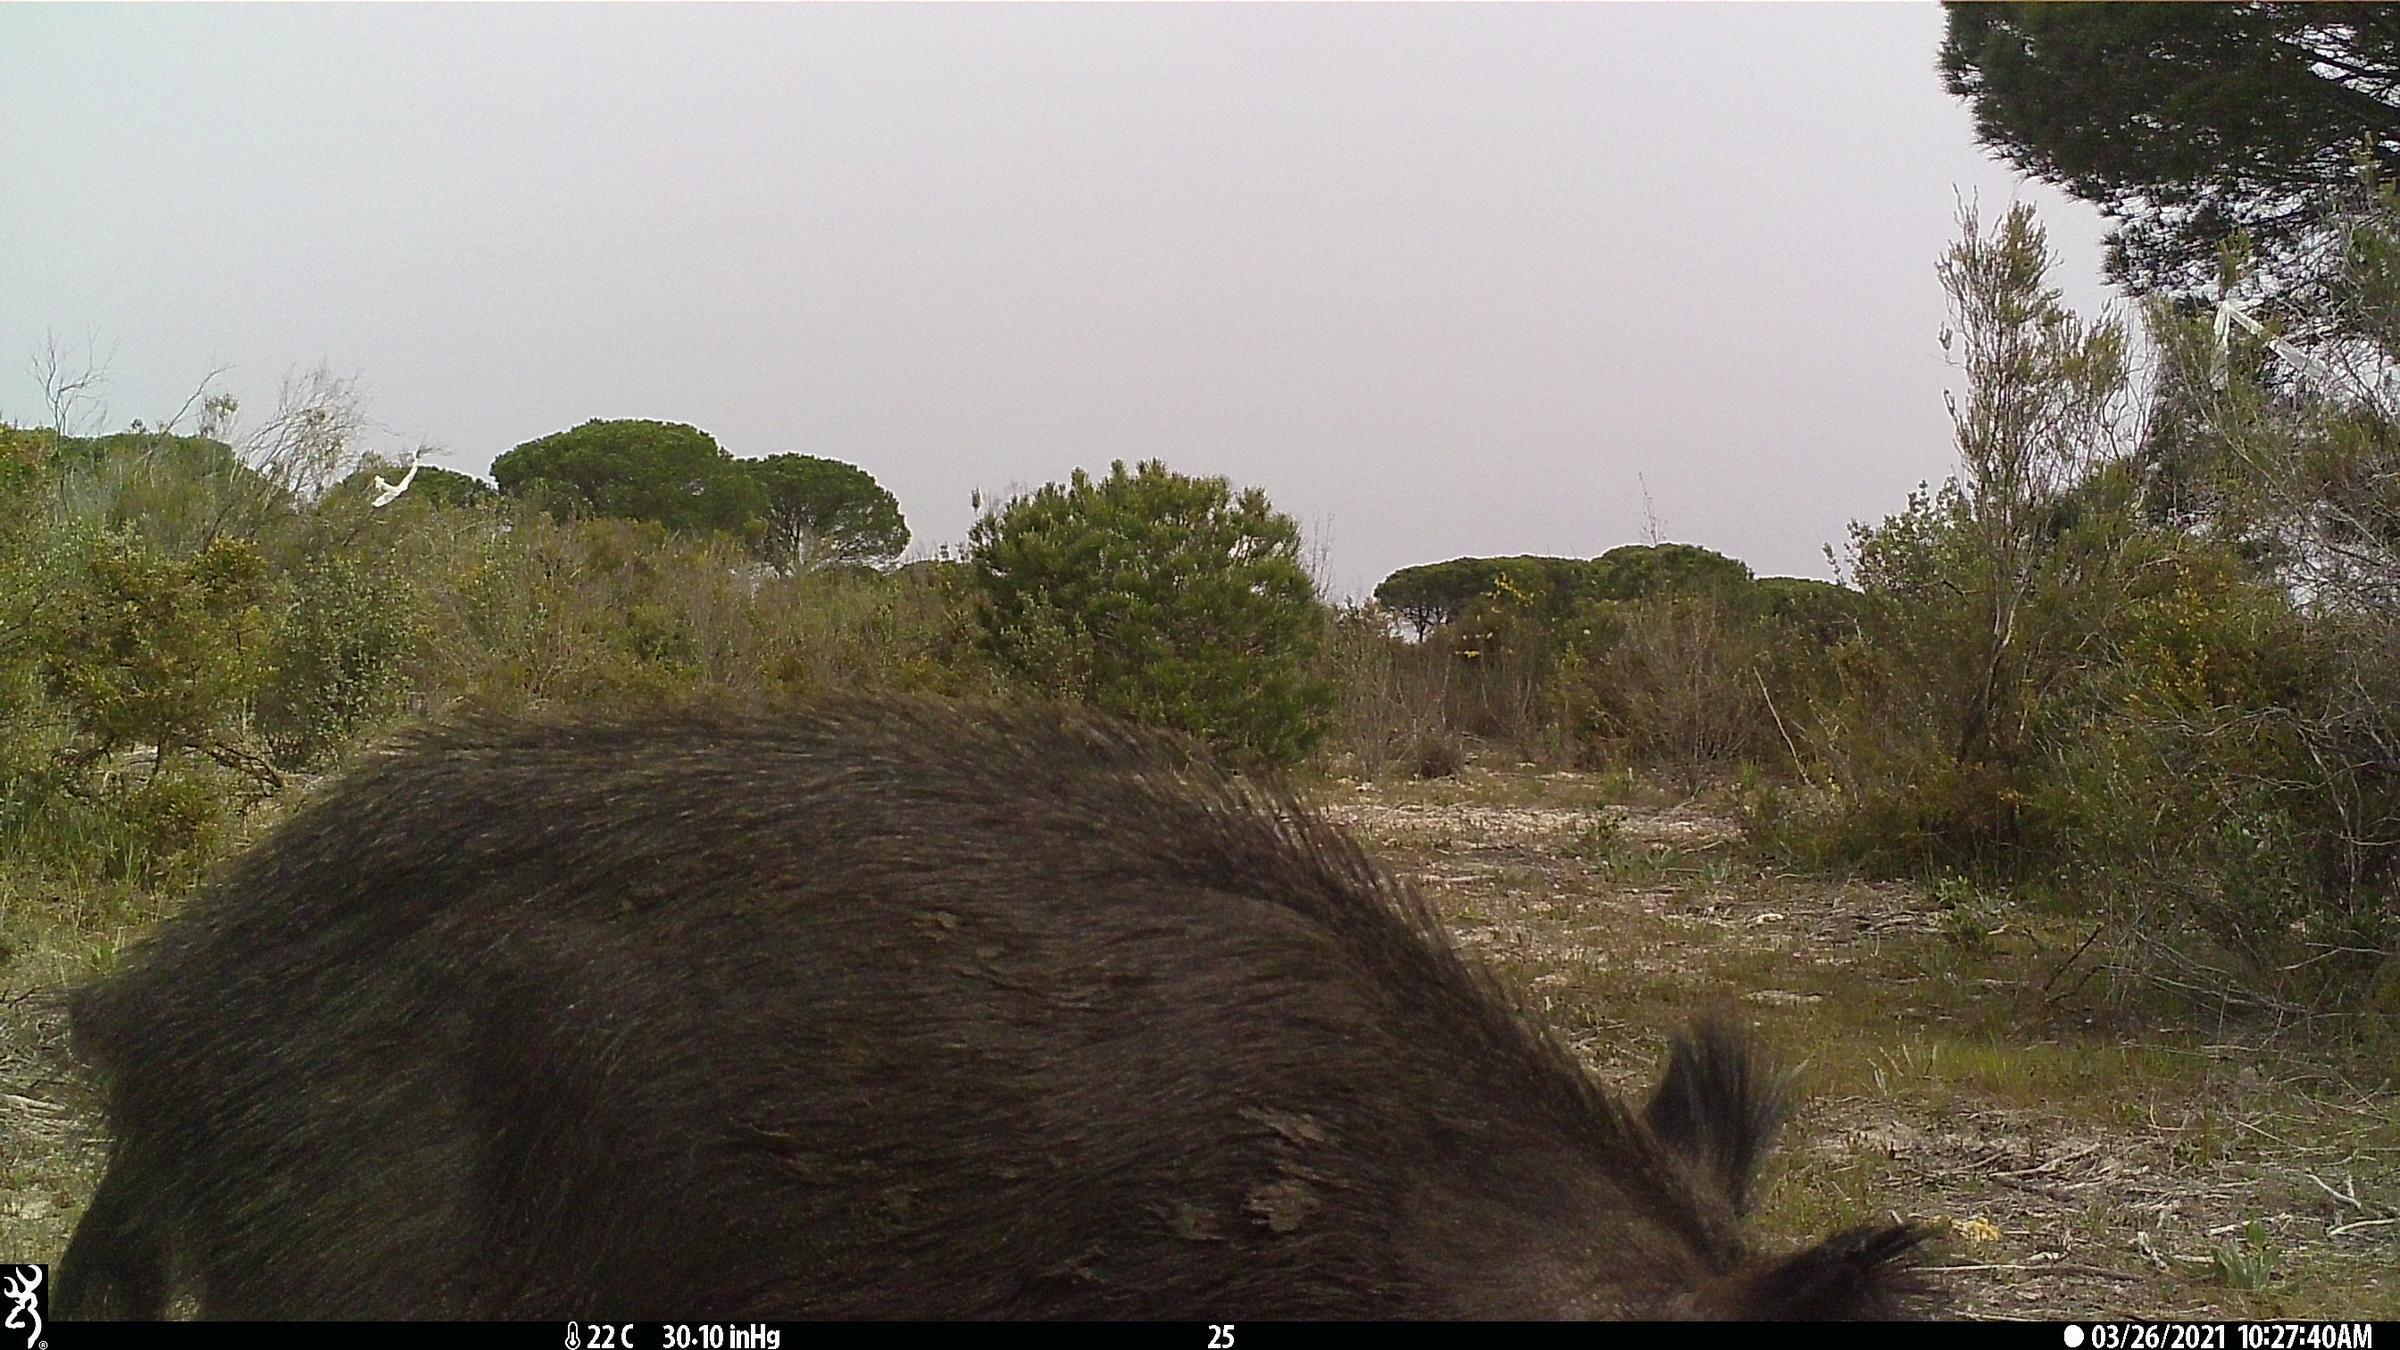
Species: Sus scrofa